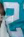
Number: 2